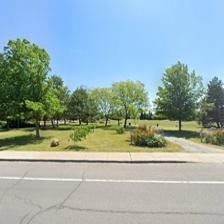
Label: streetView